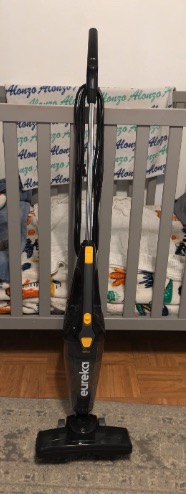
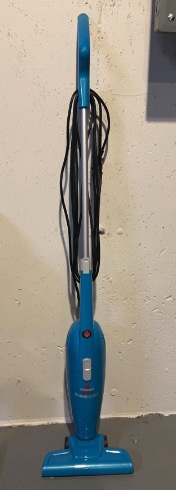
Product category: items_vacuum
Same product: no